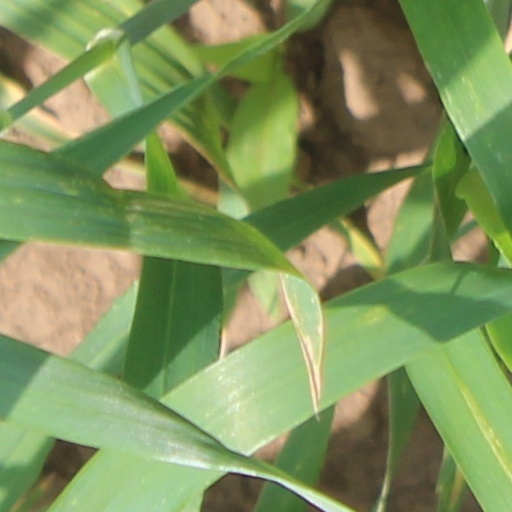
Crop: wheat